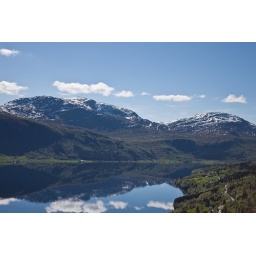
Stopped by the lake for a cup of tea. And the scenery was very nice.